French Cochinchina

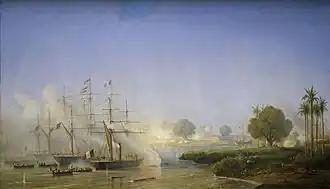
Capture of Saigon by France

In 1858, under the pretext of protecting the work of French Catholic missionaries, which the imperial Vietnamese Nguyễn dynasty increasingly regarded as a political threat, French Admiral Charles Rigault de Genouilly, with the assistance of Spanish forces from the Philippines, attacked Tourane (present-day Da Nang) in Annam. Early in 1859 he followed this up with an attack on Saigon, but as in Tourane was unable to seize territory outside of the defensive perimeter of the city. The Vietnamese siege of Saigon was not lifted until 1861, when additional French forces were able to advance across the Mekong Delta.